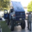
Label: truck